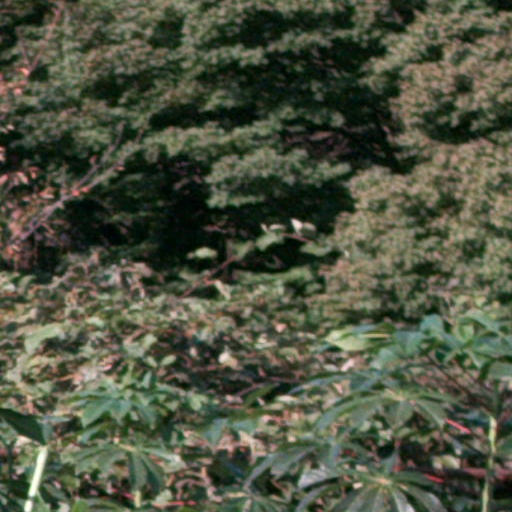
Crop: cassava